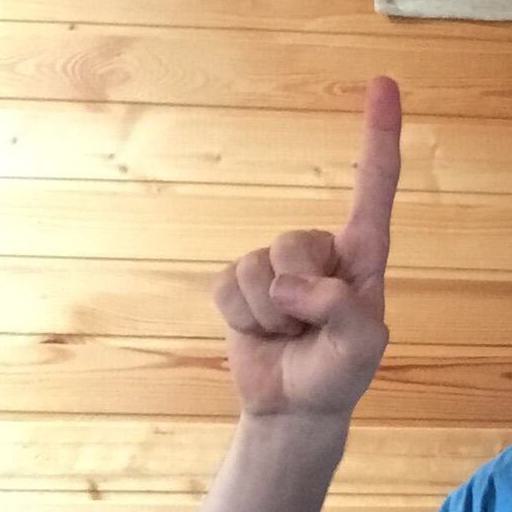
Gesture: one